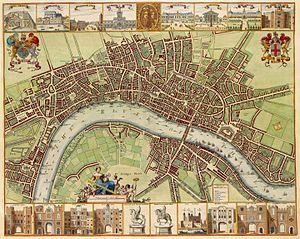
La grande peste de Londres de 1665 est une épidémie de peste bubonique qui frappa la ville de Londres en Angleterre et fit environ 75 000 morts, soit environ 20 % de sa population.